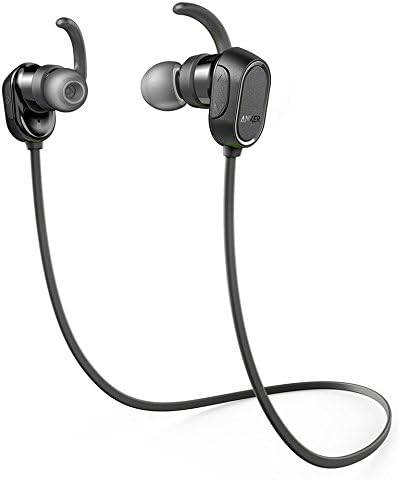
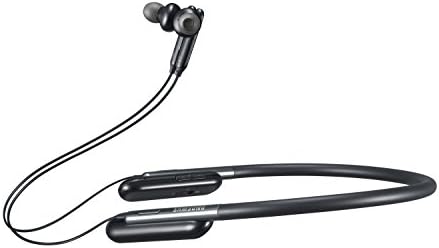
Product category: headphones
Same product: no